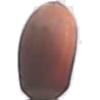
Label: Hazelnut 1